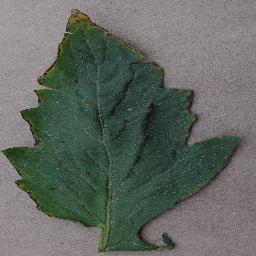
Label: Tomato___Bacterial_spot